Alfonza W. Davis

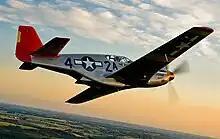
P-51 warbird with red markings.

Davis joined the United States Army on March 17, 1941. He later volunteered for the Army Air Corps in July 1942, and was appointed an aviation cadet. He received his flight training at Tuskegee Army Airfield, Alabama, becoming the first African American from Omaha to graduate and earn his wings. Davis graduated in Class SE-43-C on March 25, 1943, and was assigned to the 302nd Fighter Squadron, 332d Fighter Group. He was later the 332nd’s Assistant Group Operations Officer. The 332d was an all African American unit, known as the "Red Tails" because of their group’s distinctive identification colors. He achieved the rank of captain, flying the P-39, P-47 and P-51 Mustang escort fighters.